Paral Ko Aago

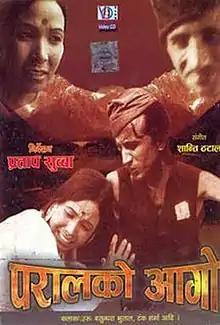
Movie poster

Paral Ko Aago is a 1978 Nepali black-and-white film directed by Pratap Subba and produced by Cineroma.